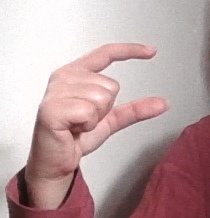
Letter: dal